John Doe (The X-Files)

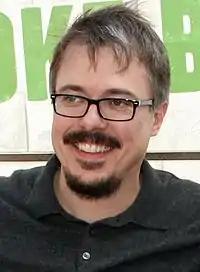

"John Doe" was written by executive producer Vince Gilligan and directed by Michelle MacLaren. The episode marked Gilligan's first solo episode for the ninth season. Gilligan had "fiddled" with the story of a "memory vampire" for months, before writing it. The notion to set the story in Mexico and center it around Robert Patrick's character was Frank Spotnitz's idea. From there the story "went together fairly easily." "John Doe" was co-executive MacLaren's directorial debut. Although she had never helmed an episode before, MacLaren had learned much working with Kim Manners, one of the series' prolific directors. She later noted, "Kim taught me how he breaks down a script and prepares his shot list. The most powerful thing he said to me was that he imagines the show all cut together and sees the movie in his head and really visualizes it." Gilligan later said that MacLaren "really rose to the occasion and really did her homework."